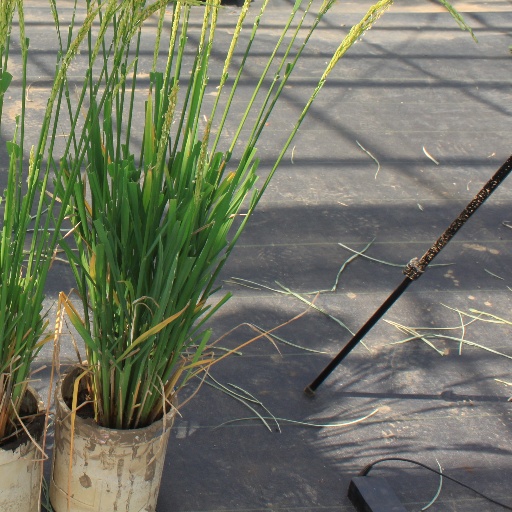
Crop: rice